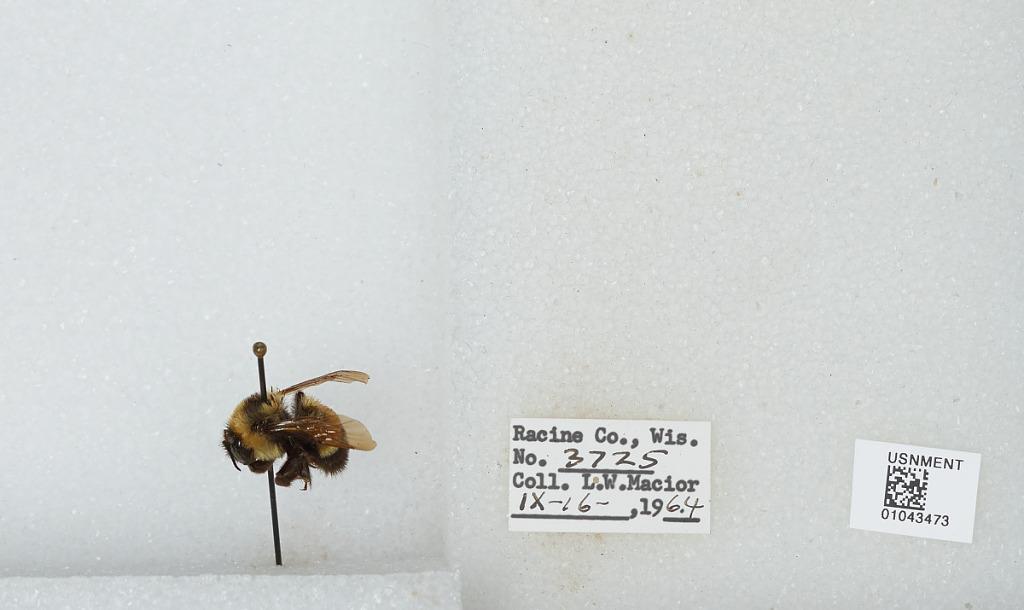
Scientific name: Bombus (Bombus) affinis Cresson
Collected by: L. Macior
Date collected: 1964-9-16
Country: United States
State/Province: Wisconsin
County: Racine
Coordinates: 42.78, -87.76